National Dollar Stores

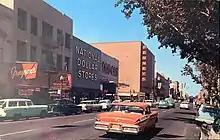
Postcard of K Street, Sacramento CA

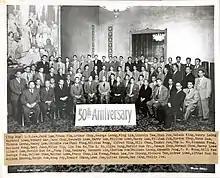
National Dollar Stores 50th anniversary group photo

At some point between 1965 and 1970, Milton Shoong, Joe Shoong’s son who became the chain’s president after his father’s passing in 1961, changed the name of the chain from "National Dollar Stores" to "National".